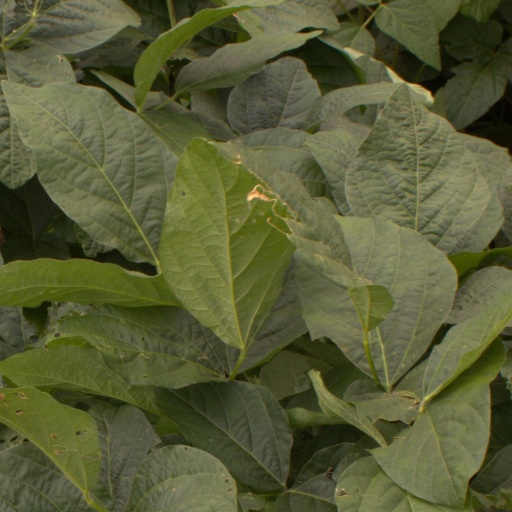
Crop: soybean